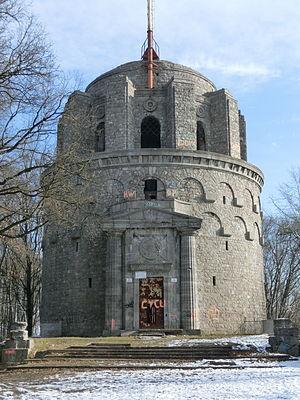
La tour Bismarck de Szczecin ou tour de Gocław, située à Szczecin en Pologne, est l'une des nombreuses tours Bismarck construit aux temps de l’ancien Reich allemand.